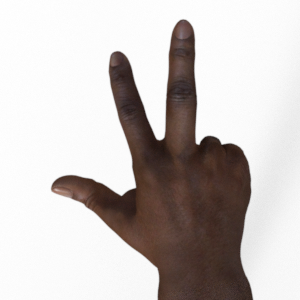
Label: scissors